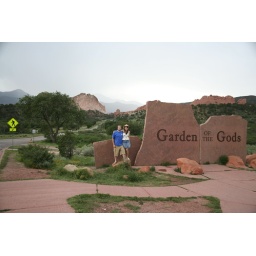
Us at the entrance of the Garden of the Gods, a beautiful display of red rocks in Colorado Springs